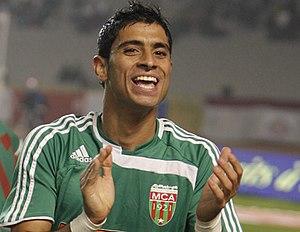
Mohamed Derrag est un footballeur algérien. Il est né le 3 avril 1985 à Alger en Algérie. Il évolue au poste d'attaquant au RC Relizane.